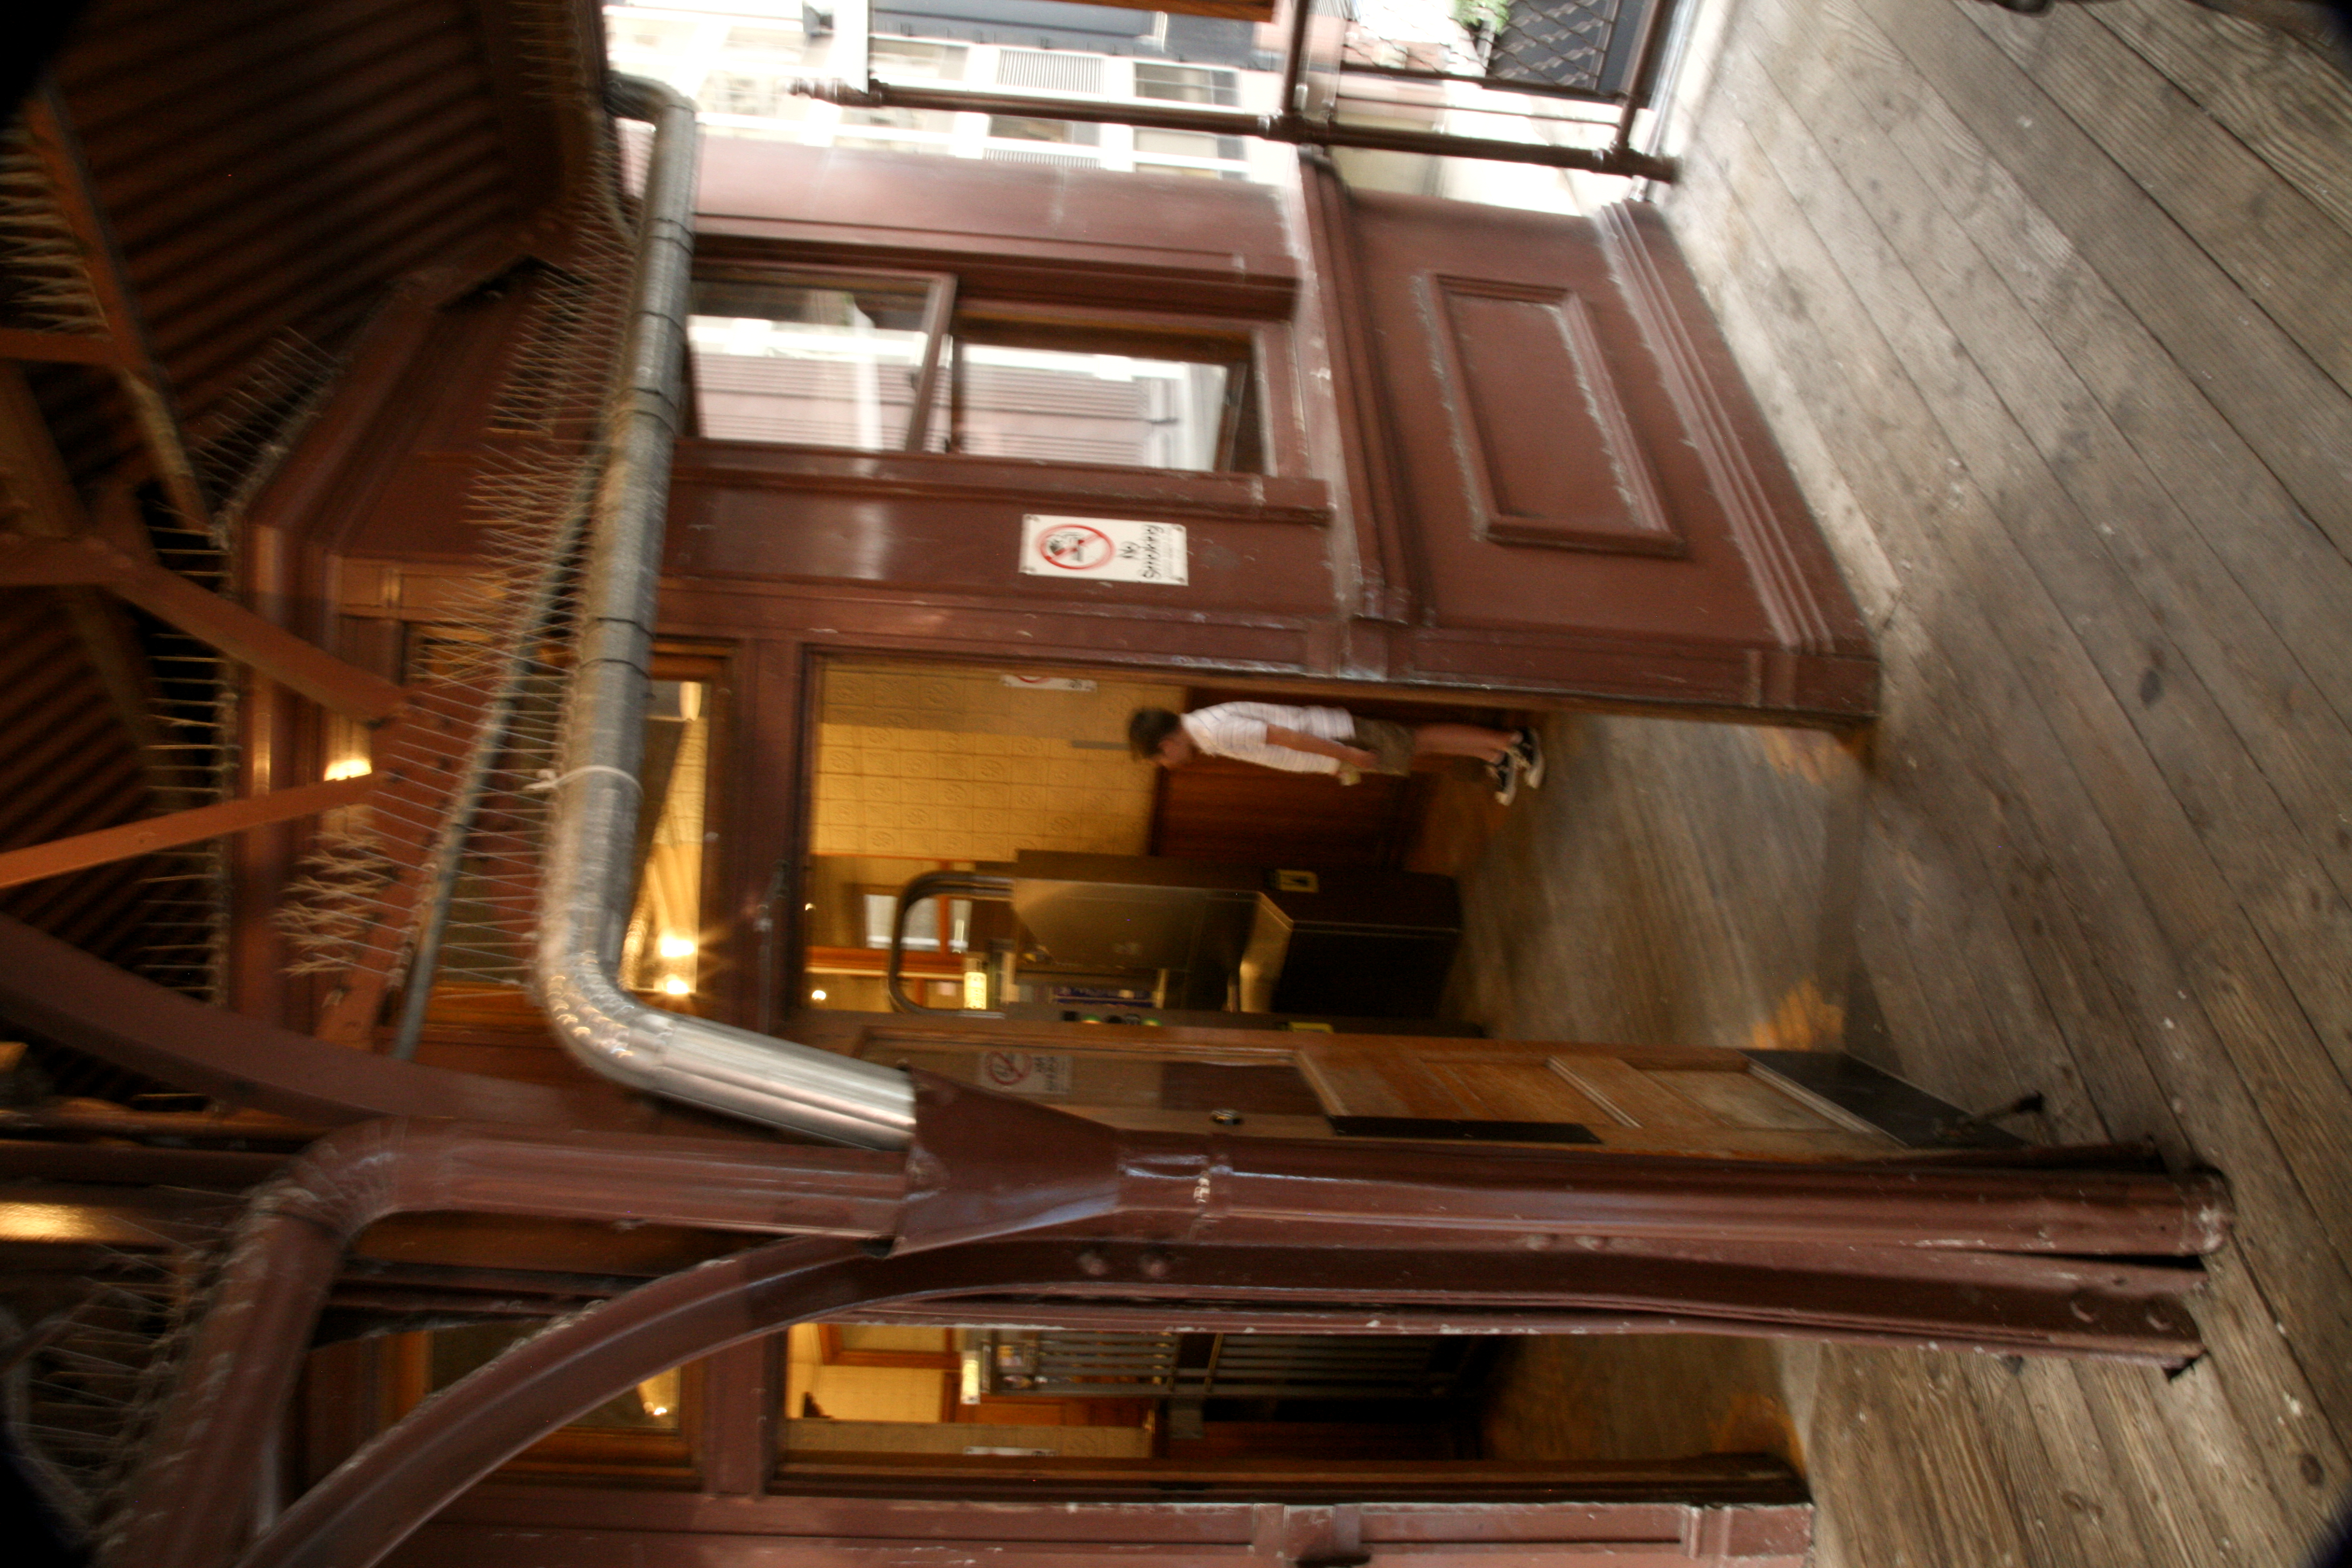
wood, house, floor, home, metro, hall, platform, chicago, interior design, tourist attraction, estate, lobby, loop, cta, lsystem, quincystation, metroa rien, quincy